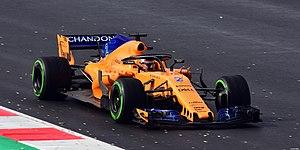
La McLaren MCL33 est la monoplace de Formule 1 engagée par McLaren Racing dans le cadre du championnat du monde de Formule 1 2018. Elle est pilotée par le Belge Stoffel Vandoorne et par l'Espagnol Fernando Alonso. Le pilote-essayeur est le Britannique Lando Norris.